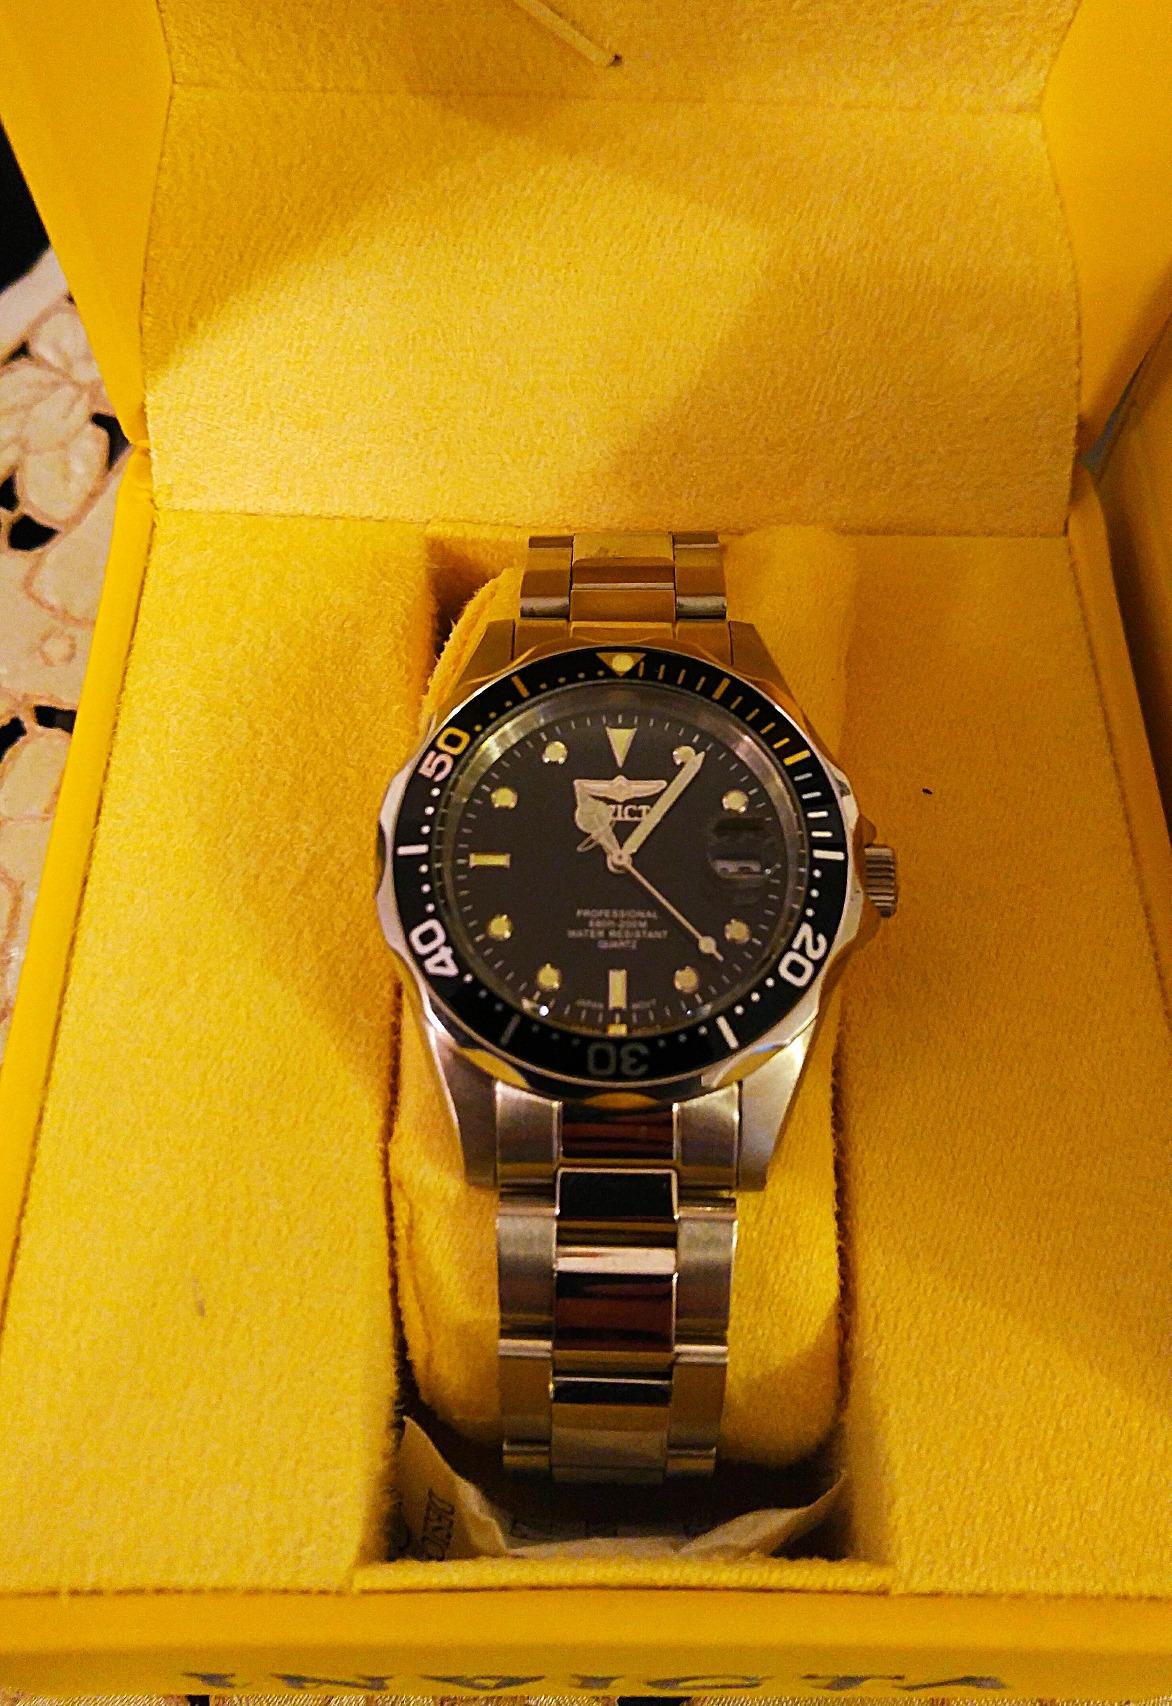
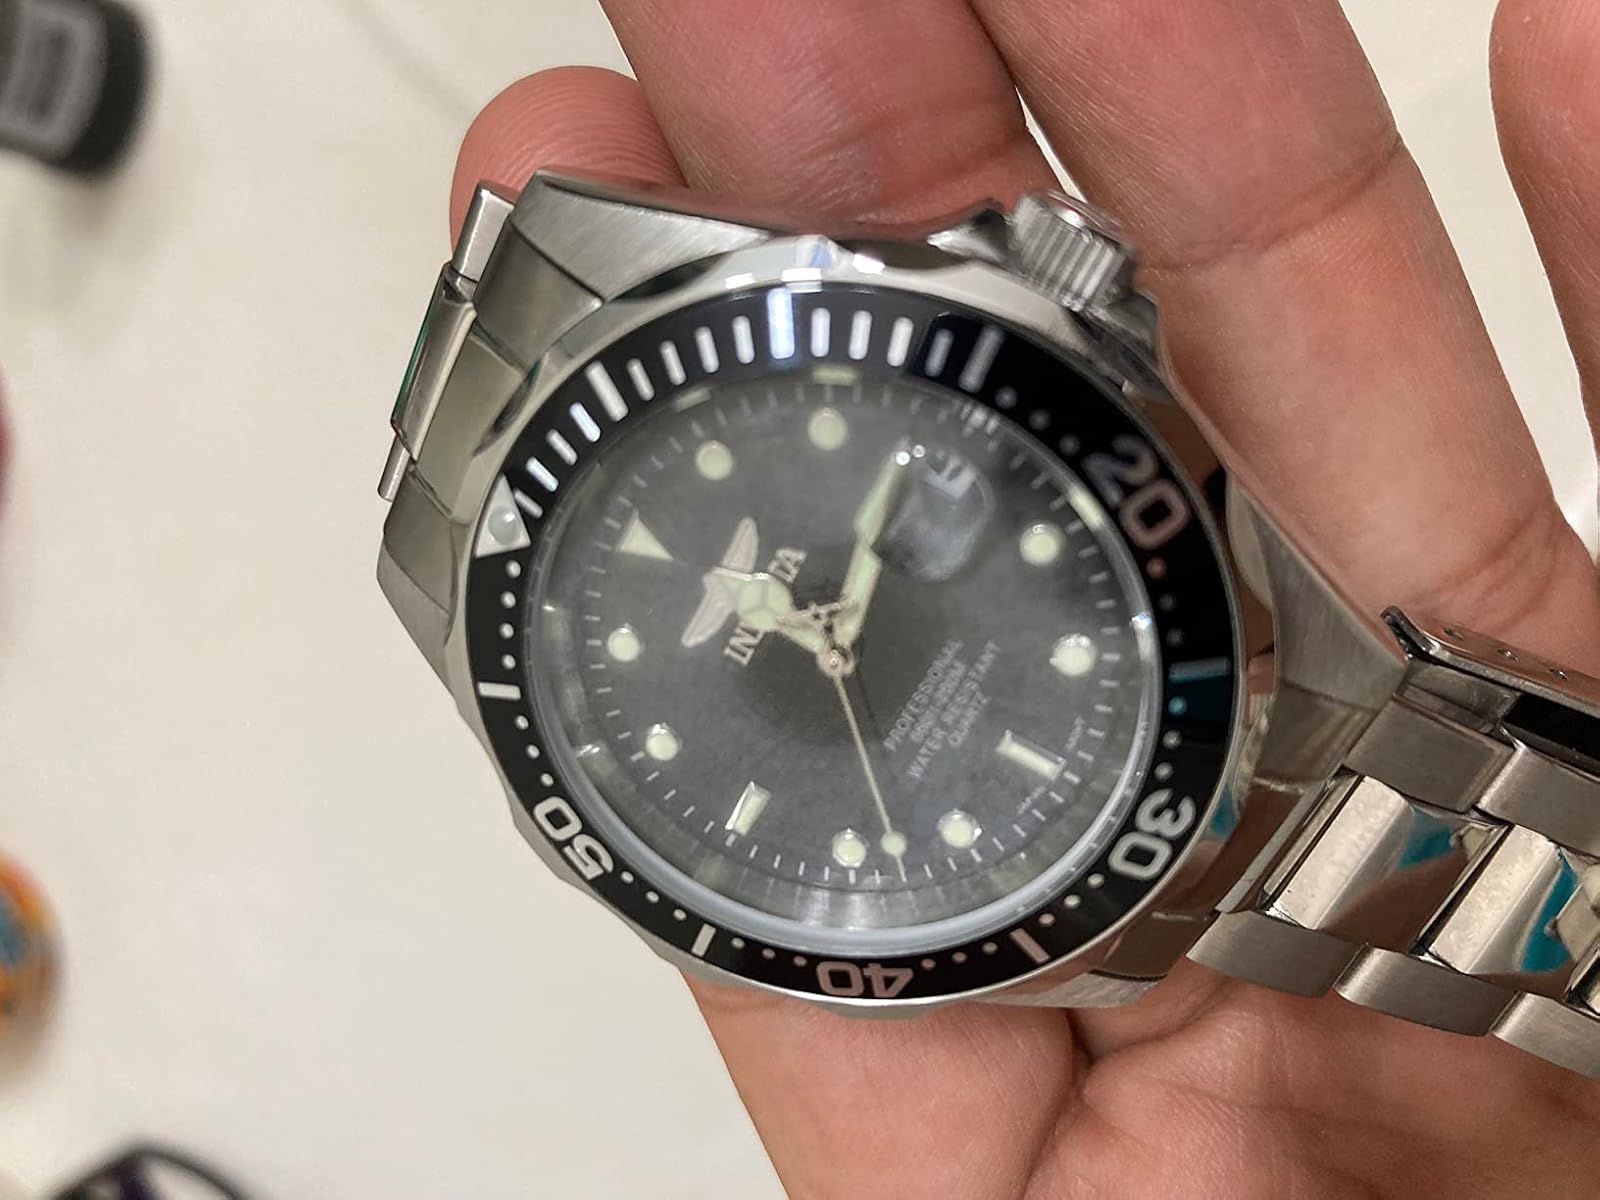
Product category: accessories_watch
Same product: yes